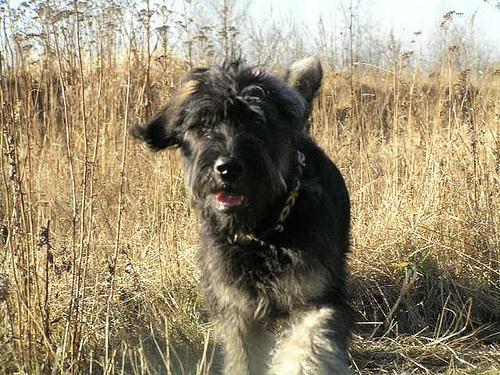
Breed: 232-n000089-giant_schnauzer